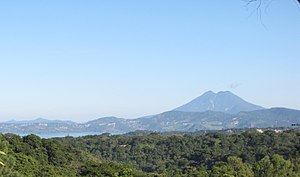
Fimbulvinter / Teorier om baggrunden for Fimbulvinteren / 535-537 e.Kr.
Ilopango-vulkanen i El Salvador havde et kraftigt udbrud i år 536, der kan spores i grønlandsisen i dag.
"Fimbulvinter er i norrøn mytologi en tre år lang vinter, der skal indvarsle ragnarok. På middelalderdansk og -svensk: fimbulvintr, på norrønt og islandsk: fimbulvetr, som betyder ""stor vinter"".